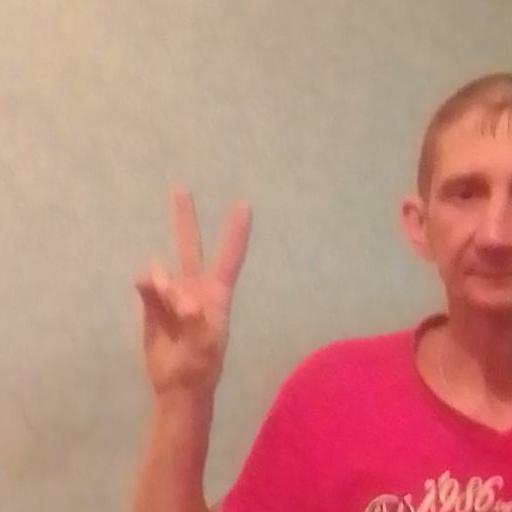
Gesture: peace